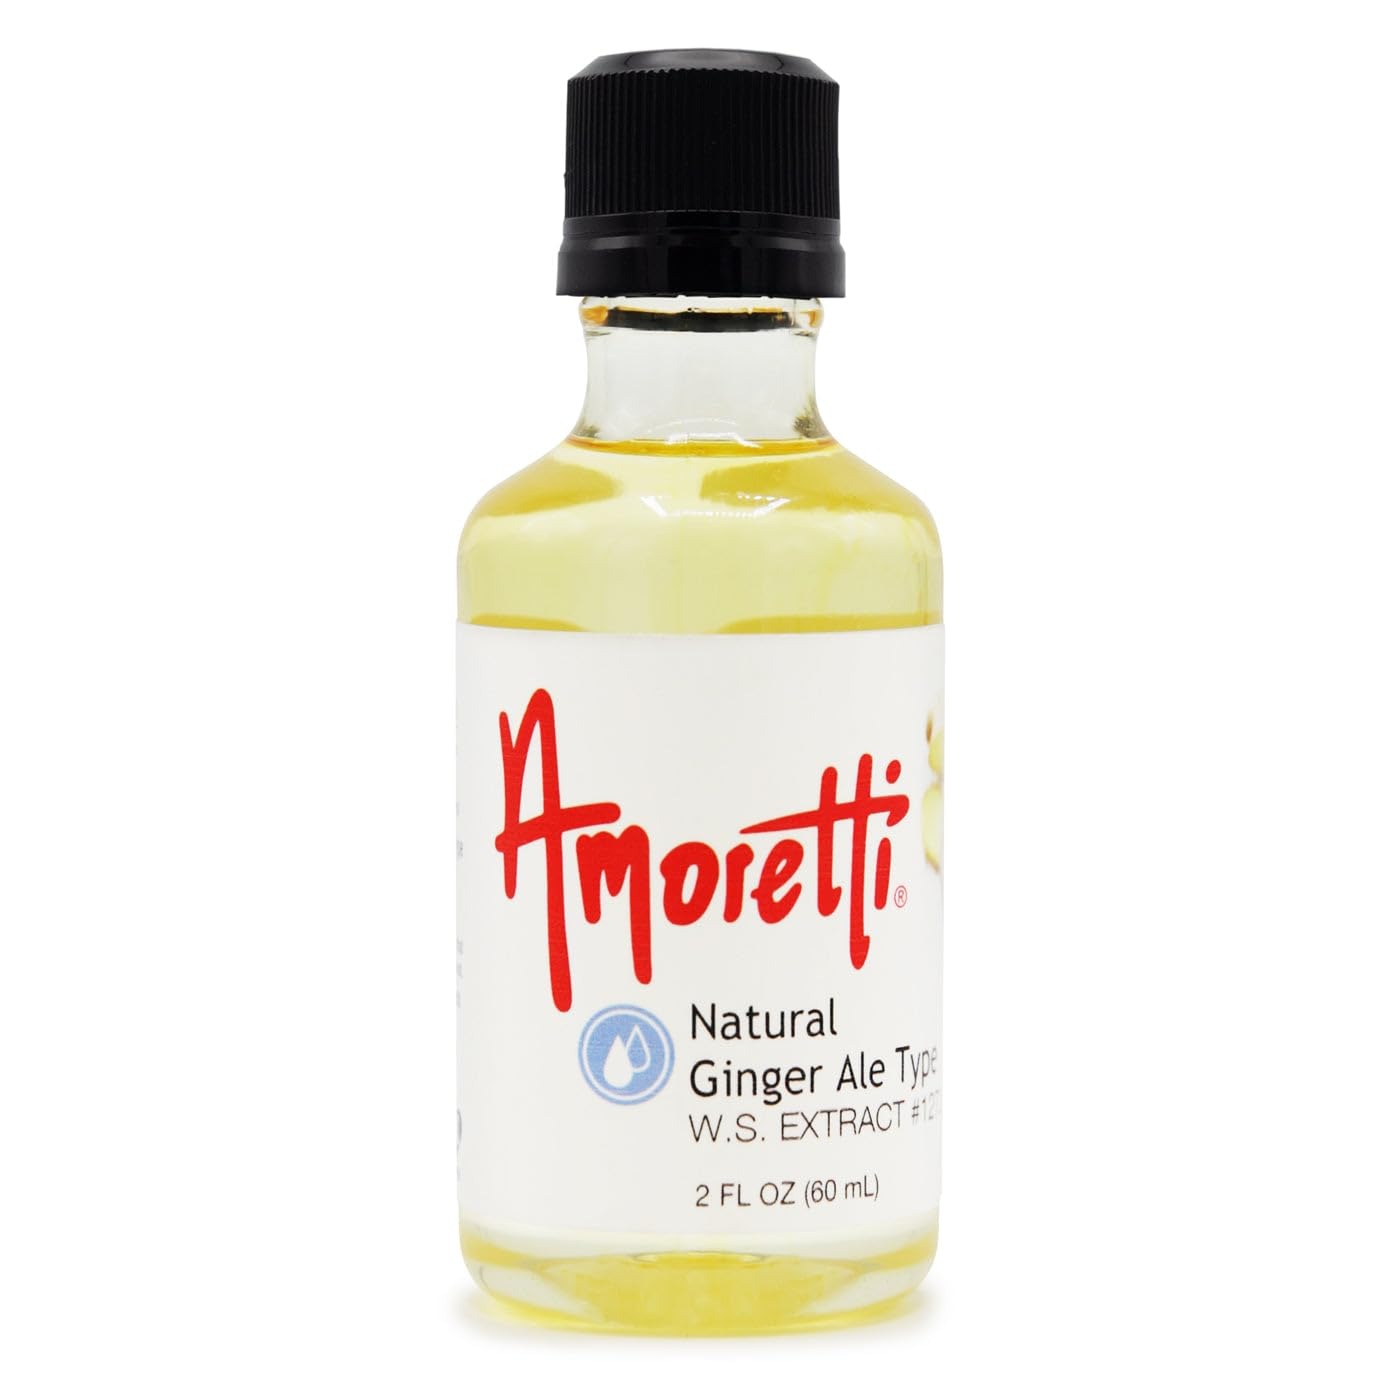
Item Name: Amoretti - Natural Ginger Ale Type Extract Water Soluble 2 oz - Highly Concentrated & Perfect For Pastry, Savory, Brewing, and more, Preservative Free, Vegan, Kosher Pareve, Keto Friendly
Bullet Point 1: INCREDIBLE VERSATILITY: Our extracts are ideal for flavoring cakes, cookies, buttercreams, frostings, macarons, brewing, distilling and so much more.
Bullet Point 2: SPECIFICATIONS: Highly concentrated, no preservatives, no artificial colors, gluten-free, vegan Kosher Pareve, keto-friendly, bake-proof, and freeze-thaw stable.
Bullet Point 3: HIGHEST QUALITY: We use only the finest and freshest ingredients to deliver delicious natural flavors in each serving.
Bullet Point 4: Preservative-Free
Bullet Point 5: Bake-Proof & Freeze-Thaw Stable
Product Description: Bold, Spiced, FlavorfulEnhance your gourmet creations with Amoretti's Natural Ginger Ale Type Water-Soluble Extract. A trusted choice among industry professionals, our extracts are naturally flavored, highly concentrated, and very versatile. Deliver the irresistible flavor of spiced, bubbly ginger ale straight into all your favorite culinary applications. Empower your imagination — with Amoretti!Product Details
Value: 2.0
Unit: Ounce

Price: 30.37